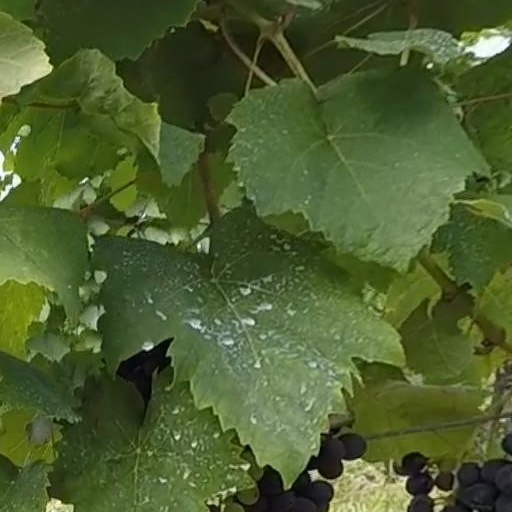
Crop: grape